David Shifrin

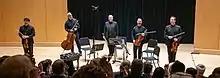
Shifrin (center) with the Miró Quartet at the University of Maine, 2022

David Shifrin was awarded the Avery Fisher Prize by Lincoln Center in 2000 for recognition of outstanding achievement and excellence in music, and today is one of only three wind players to have received the prize since its inception in 1974. Shifrin is also the recipient of a Solo Recitalists' Fellowship from the National Endowment for the Arts, an Avery Fisher Career Grant and the 2016 Concert Artists Guild Virtuoso Award. He was given an Honorary Membership by the International Clarinet Society in 2014 in recognition of lifetime achievement, and at the outset of his career he won the top prize at both Munich's ARD International Music Competition and the Geneva International Music Competition. In January 2018 he received the 2018 Richard J. Bogomolny National Service Award at the Chamber Music America National Conference, an award which recognizes an individual or entity who has provided historic service to the small ensemble music field. In 2019, Shifrin received the Chamber Music Society of Lincoln Center's Award for Extraordinary Service to Chamber Music.